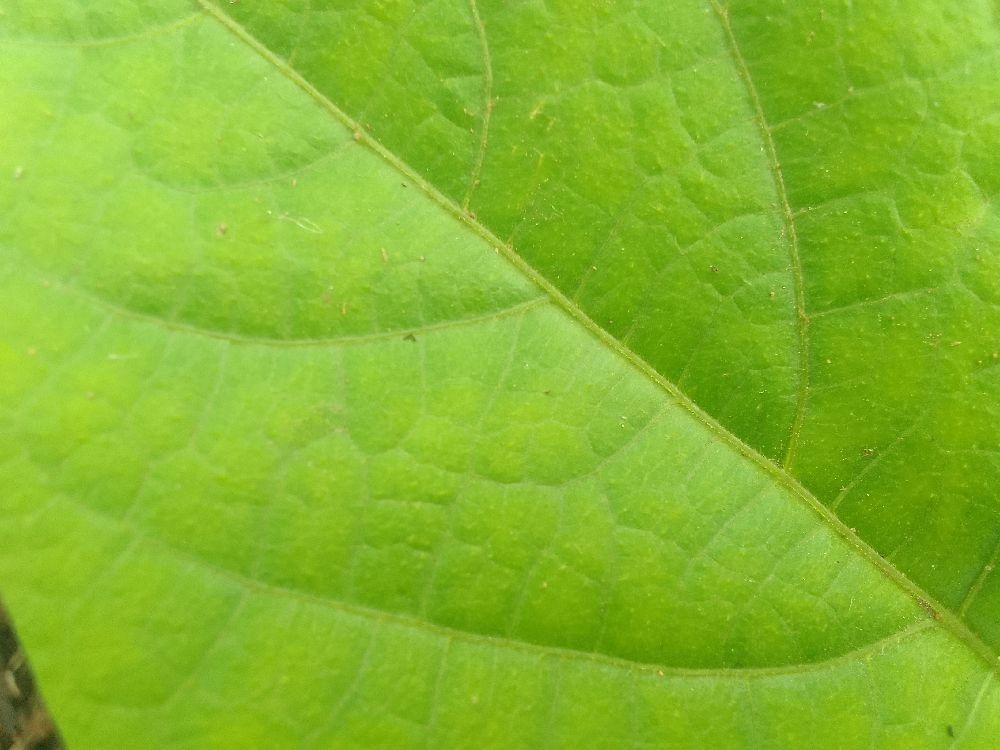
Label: healthy